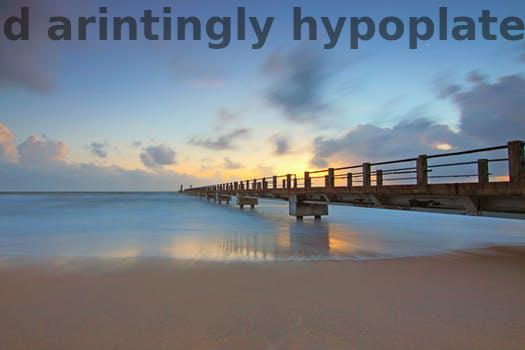
Label: Watermark